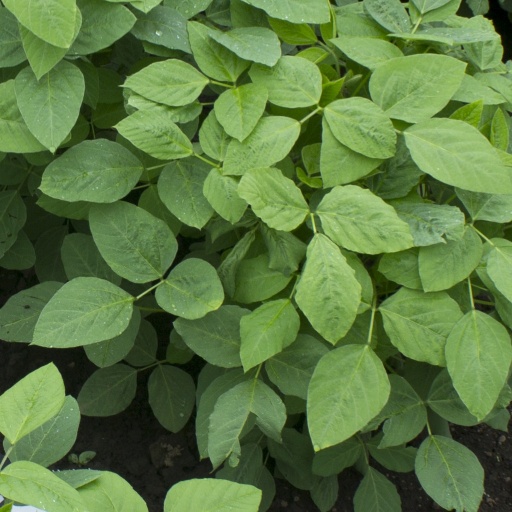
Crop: soybean